Stadio Olimpico

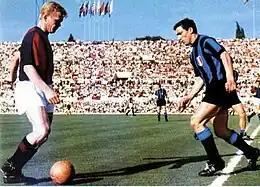

In addition to hosting the home games of SS Lazio and AS Roma, the stadium saw the first (and, to date, only) play-off for the "scudetto" in 1963–64; Bologna FC and FC Inter had ended the Italian League season level on points, and a tie-breaker was needed to determine the title.